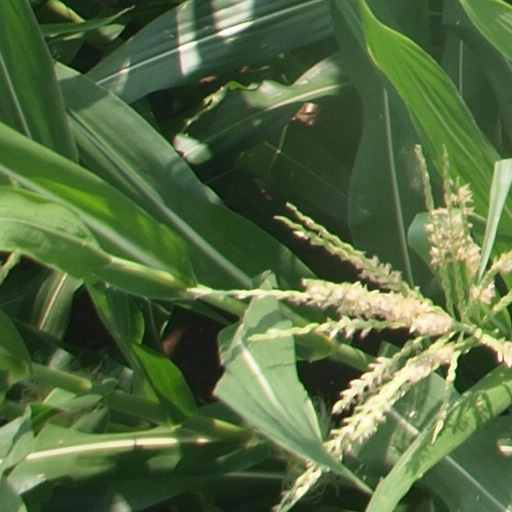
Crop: maize; corn